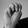
ASL letter: M